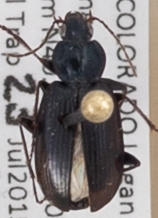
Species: Agonum placidum
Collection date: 2015-07-23
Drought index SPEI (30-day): -0.2
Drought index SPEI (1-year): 1.45
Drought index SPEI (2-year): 1.498